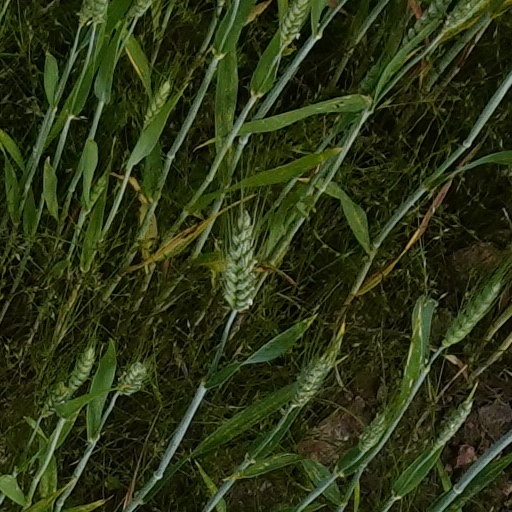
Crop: wheat